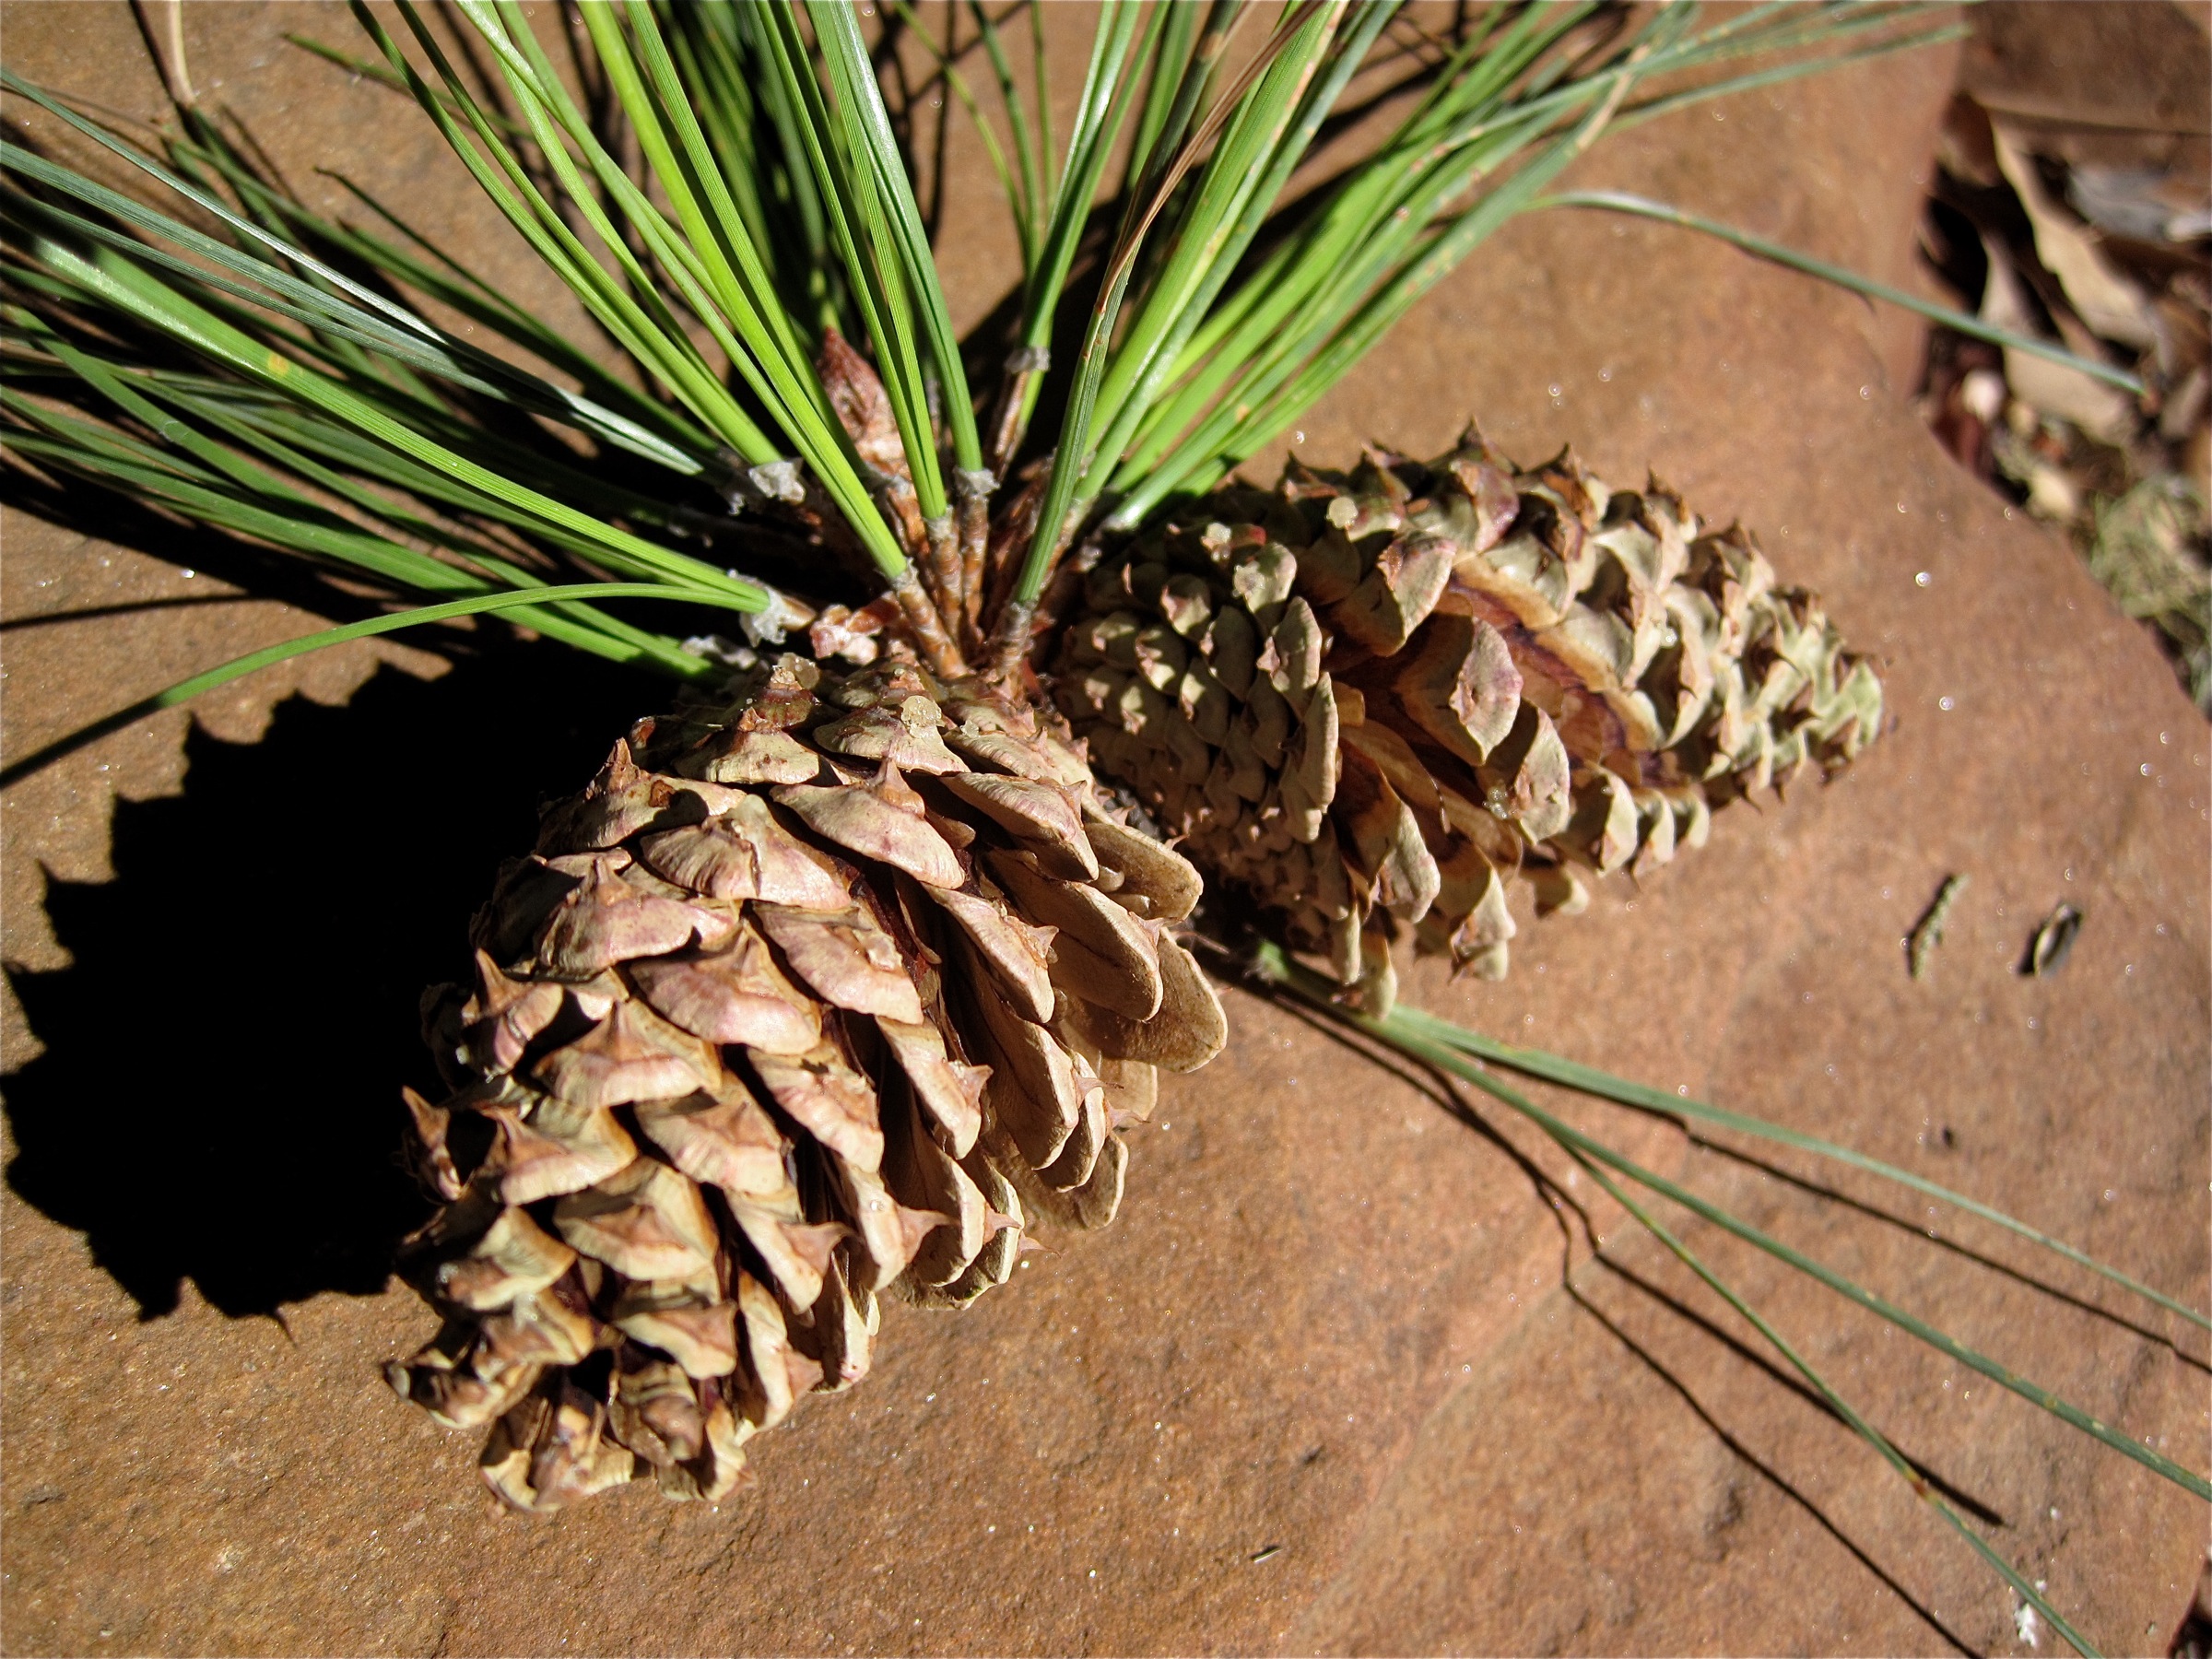
tree, branch, plant, leaf, pine, food, produce, botany, fir, conifer, spruce, flowering plant, pine family, grass family, woody plant, land plant, arecales, conifer cone